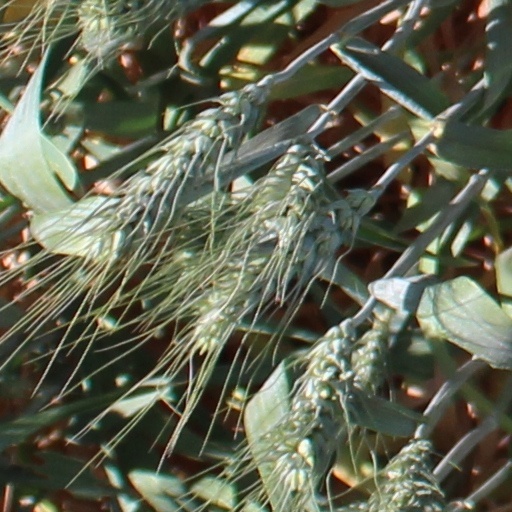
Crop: wheat